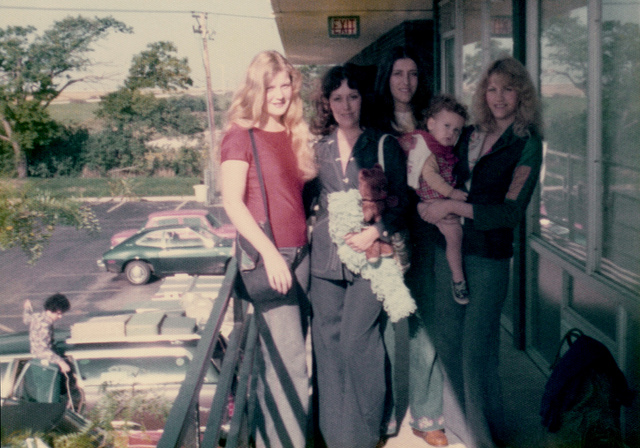
user: Given an image and a question. Answer the question in a short answer. Question: What kind of car is the green one in the parking lot? Short Answer:
assistant: porsche